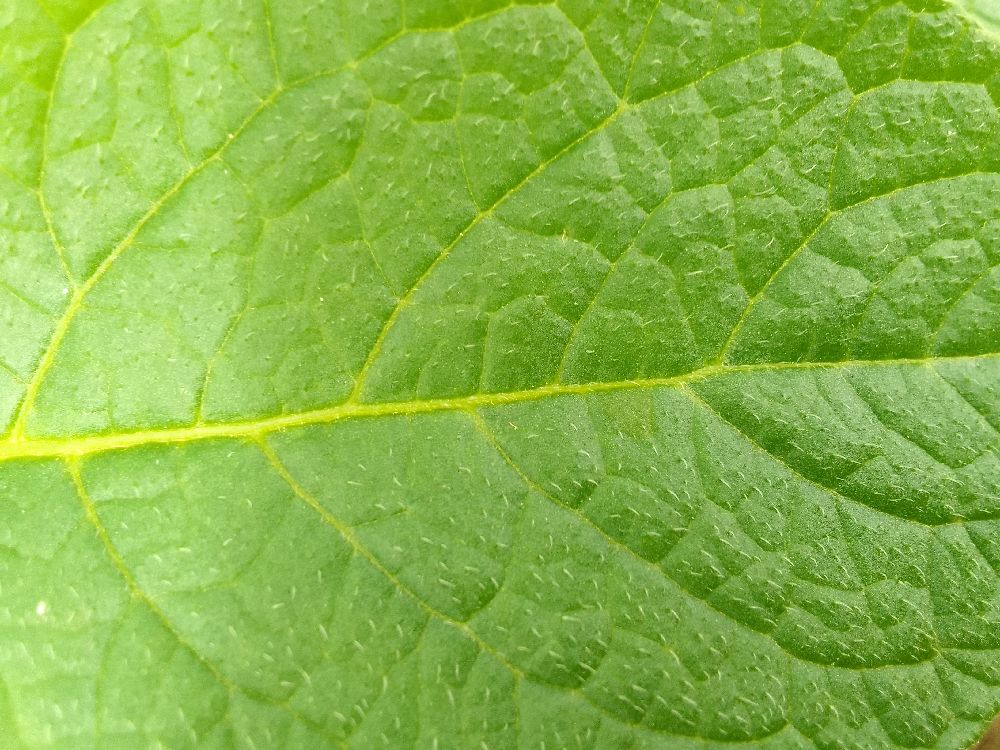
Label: Healthy